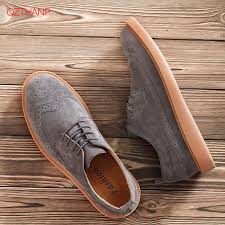
Label: Brogue